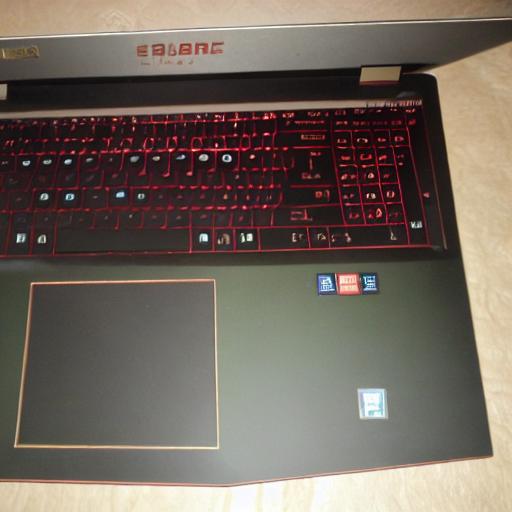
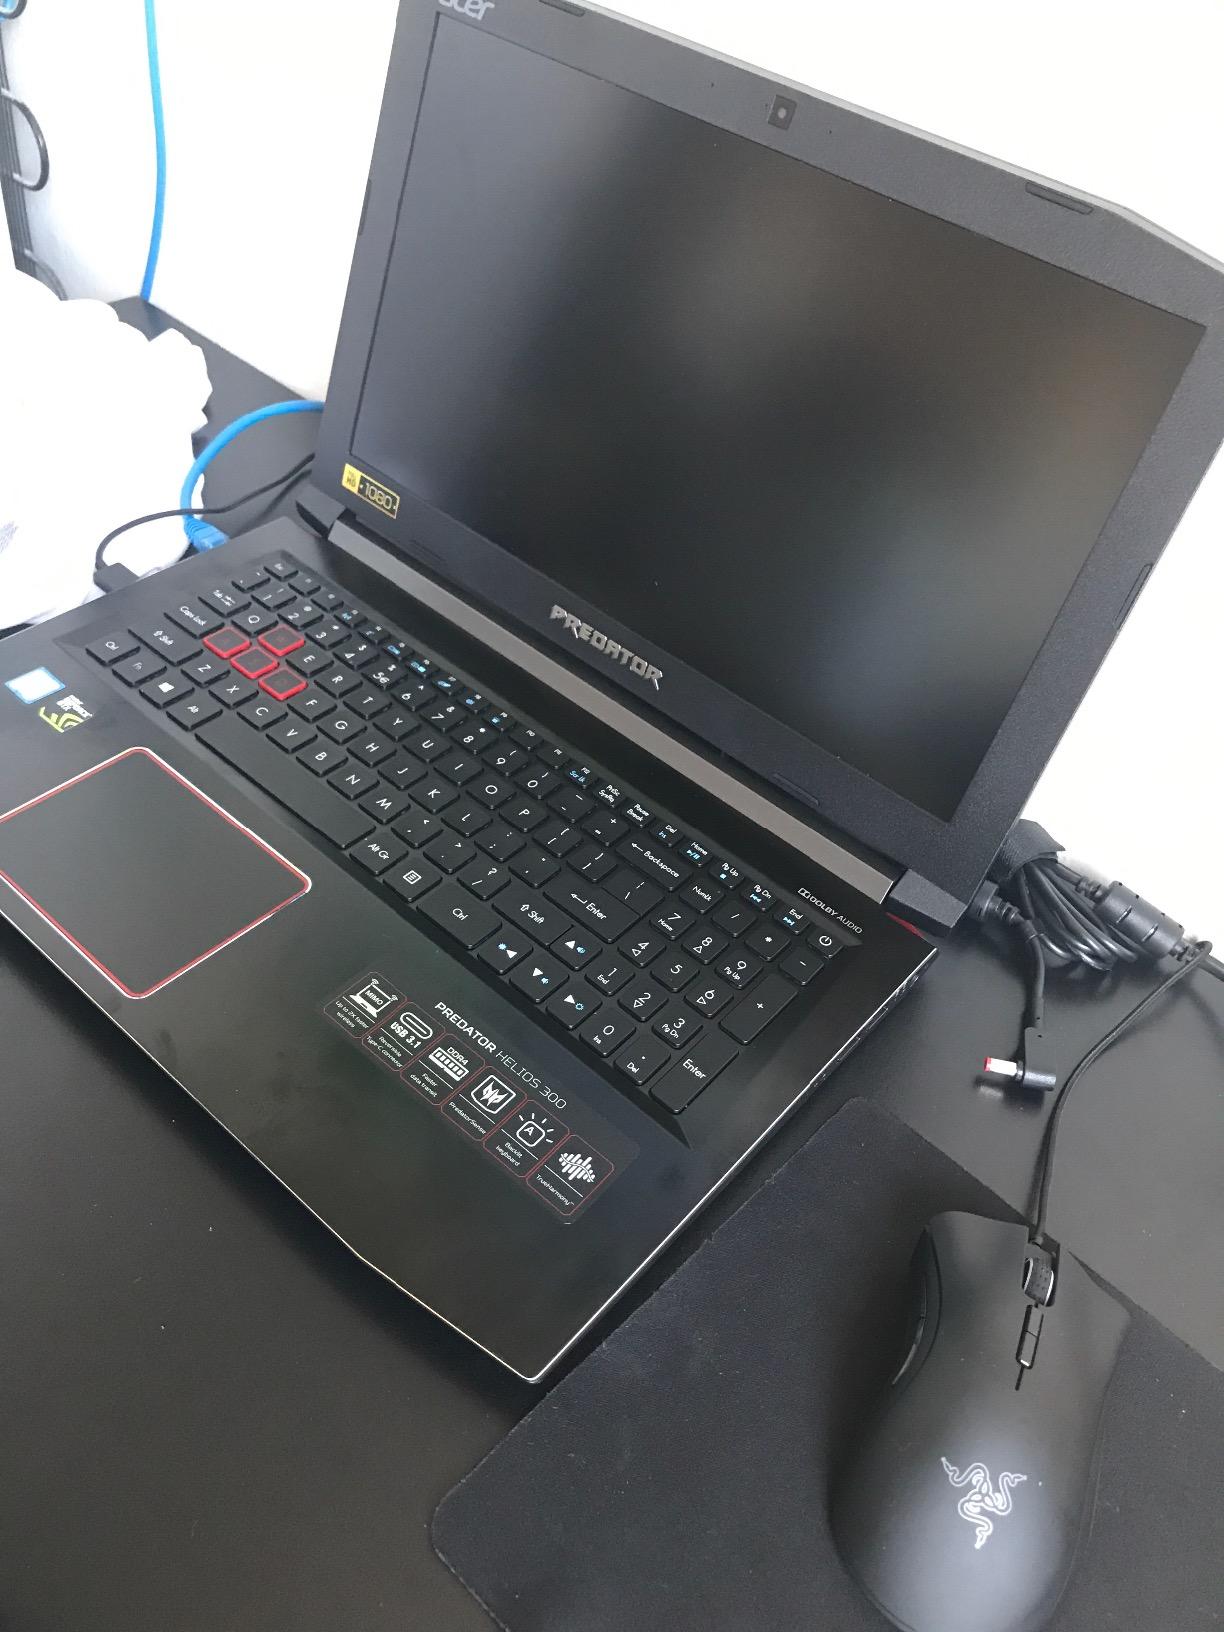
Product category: laptop
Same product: no